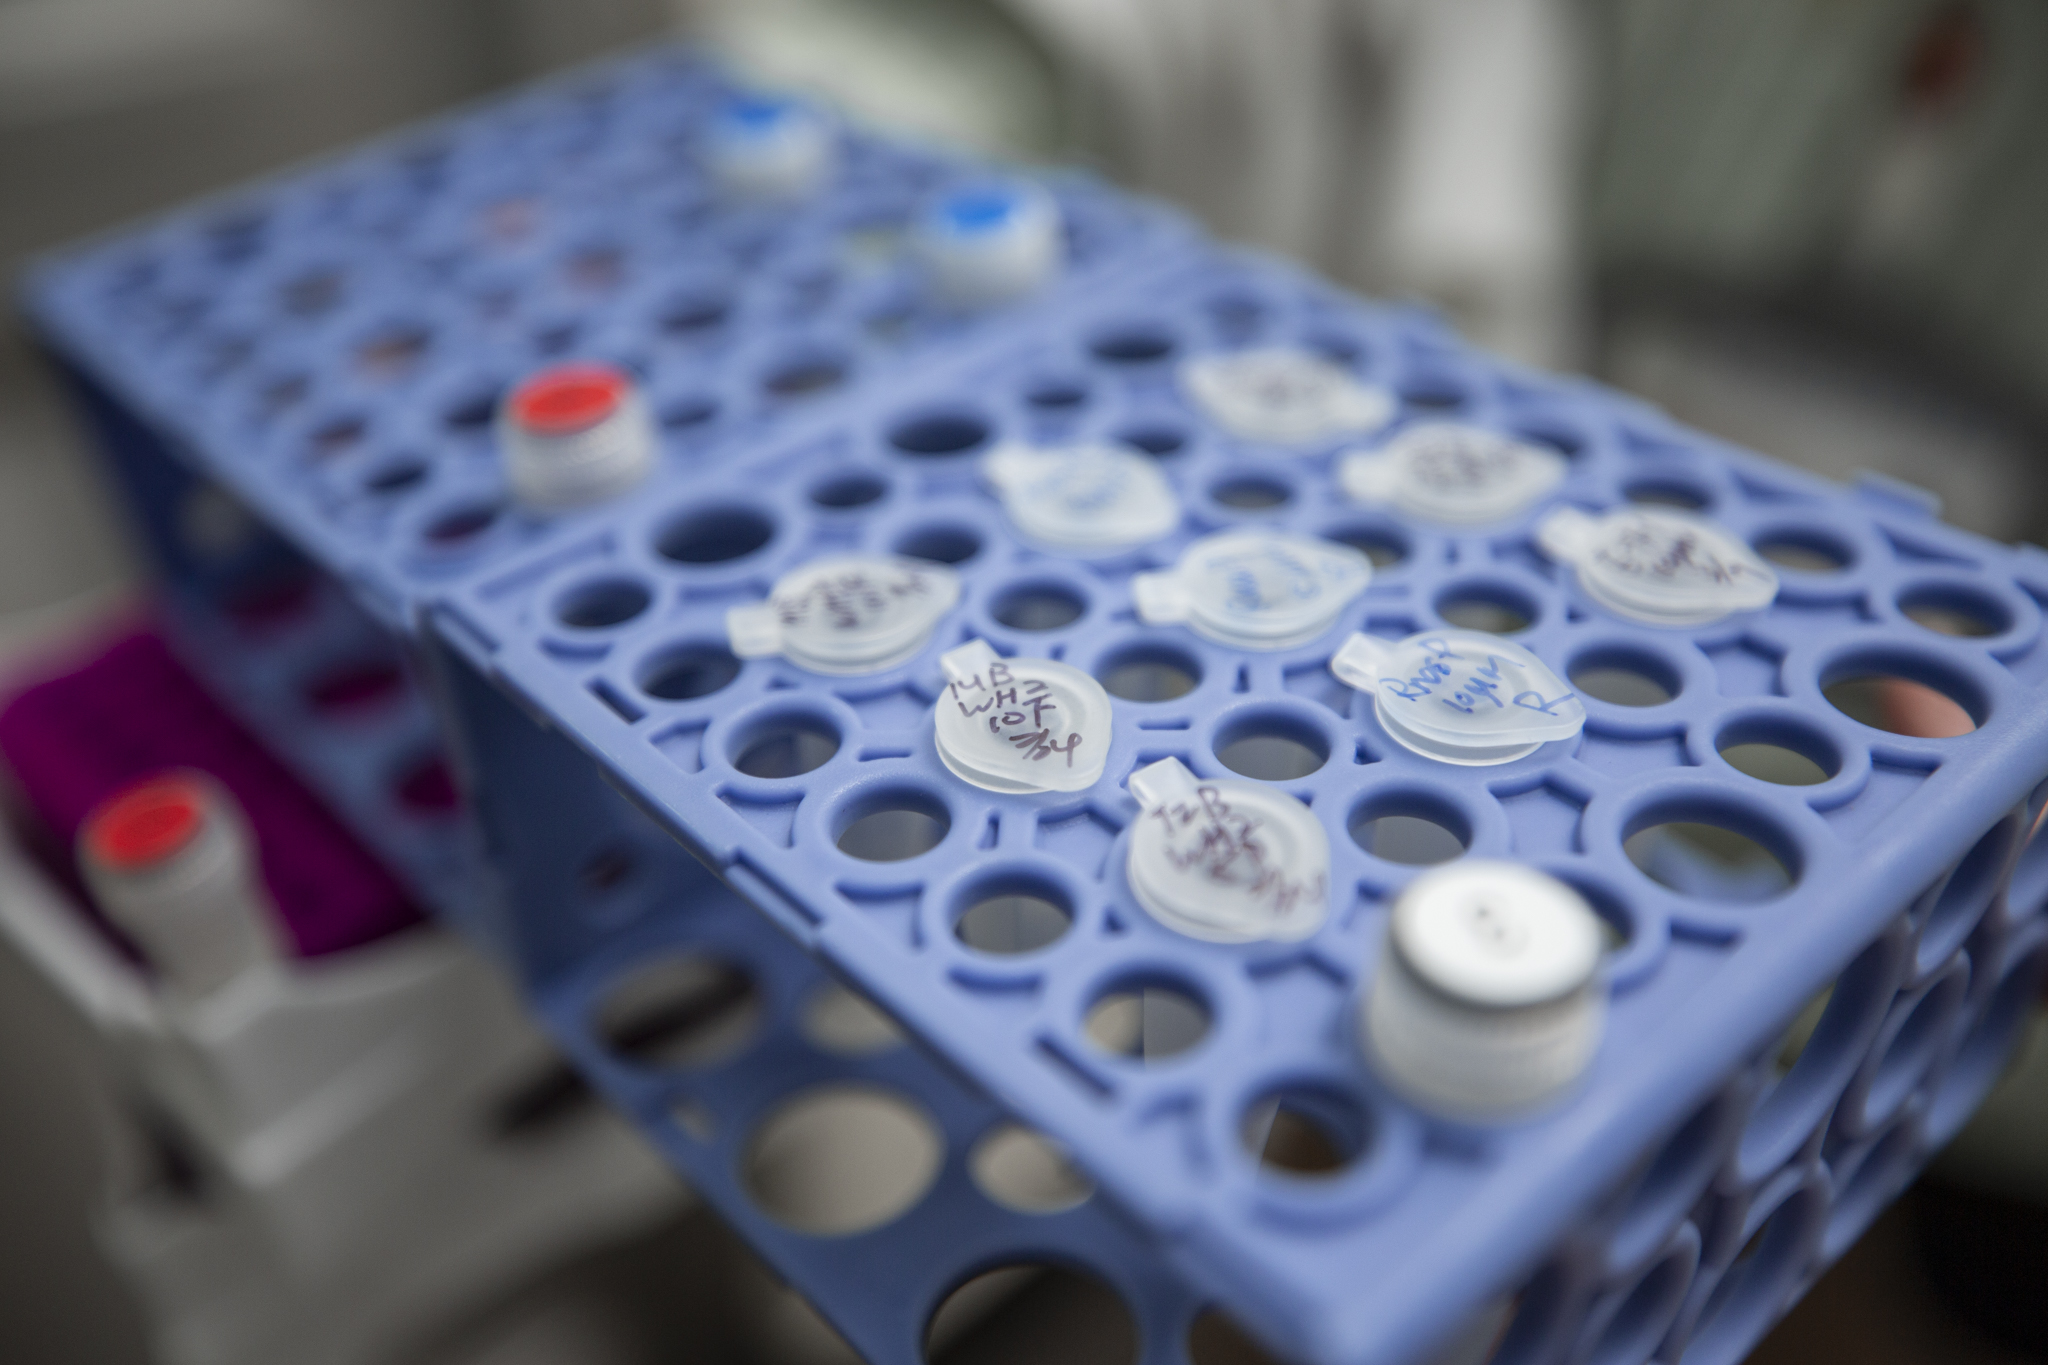
Official Photo by Mori / Office of the President
Specialty: lab-equipment
Image credit: 總統府